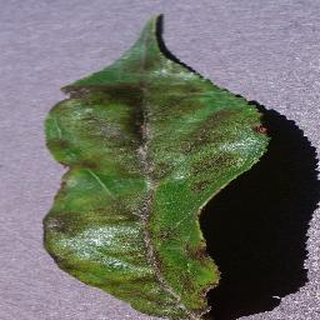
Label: apple_apple_scab